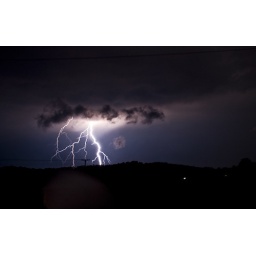
Ferocious cloud to ground lightning in the Louisville, Kentucky area over night.